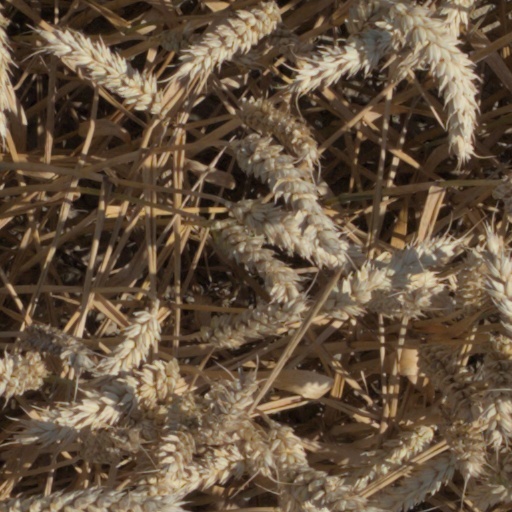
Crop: wheat